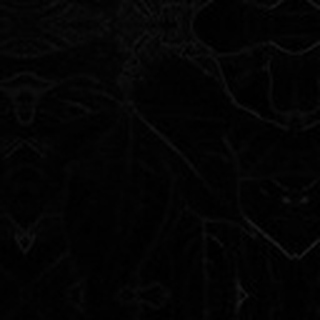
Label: healthy_cotton